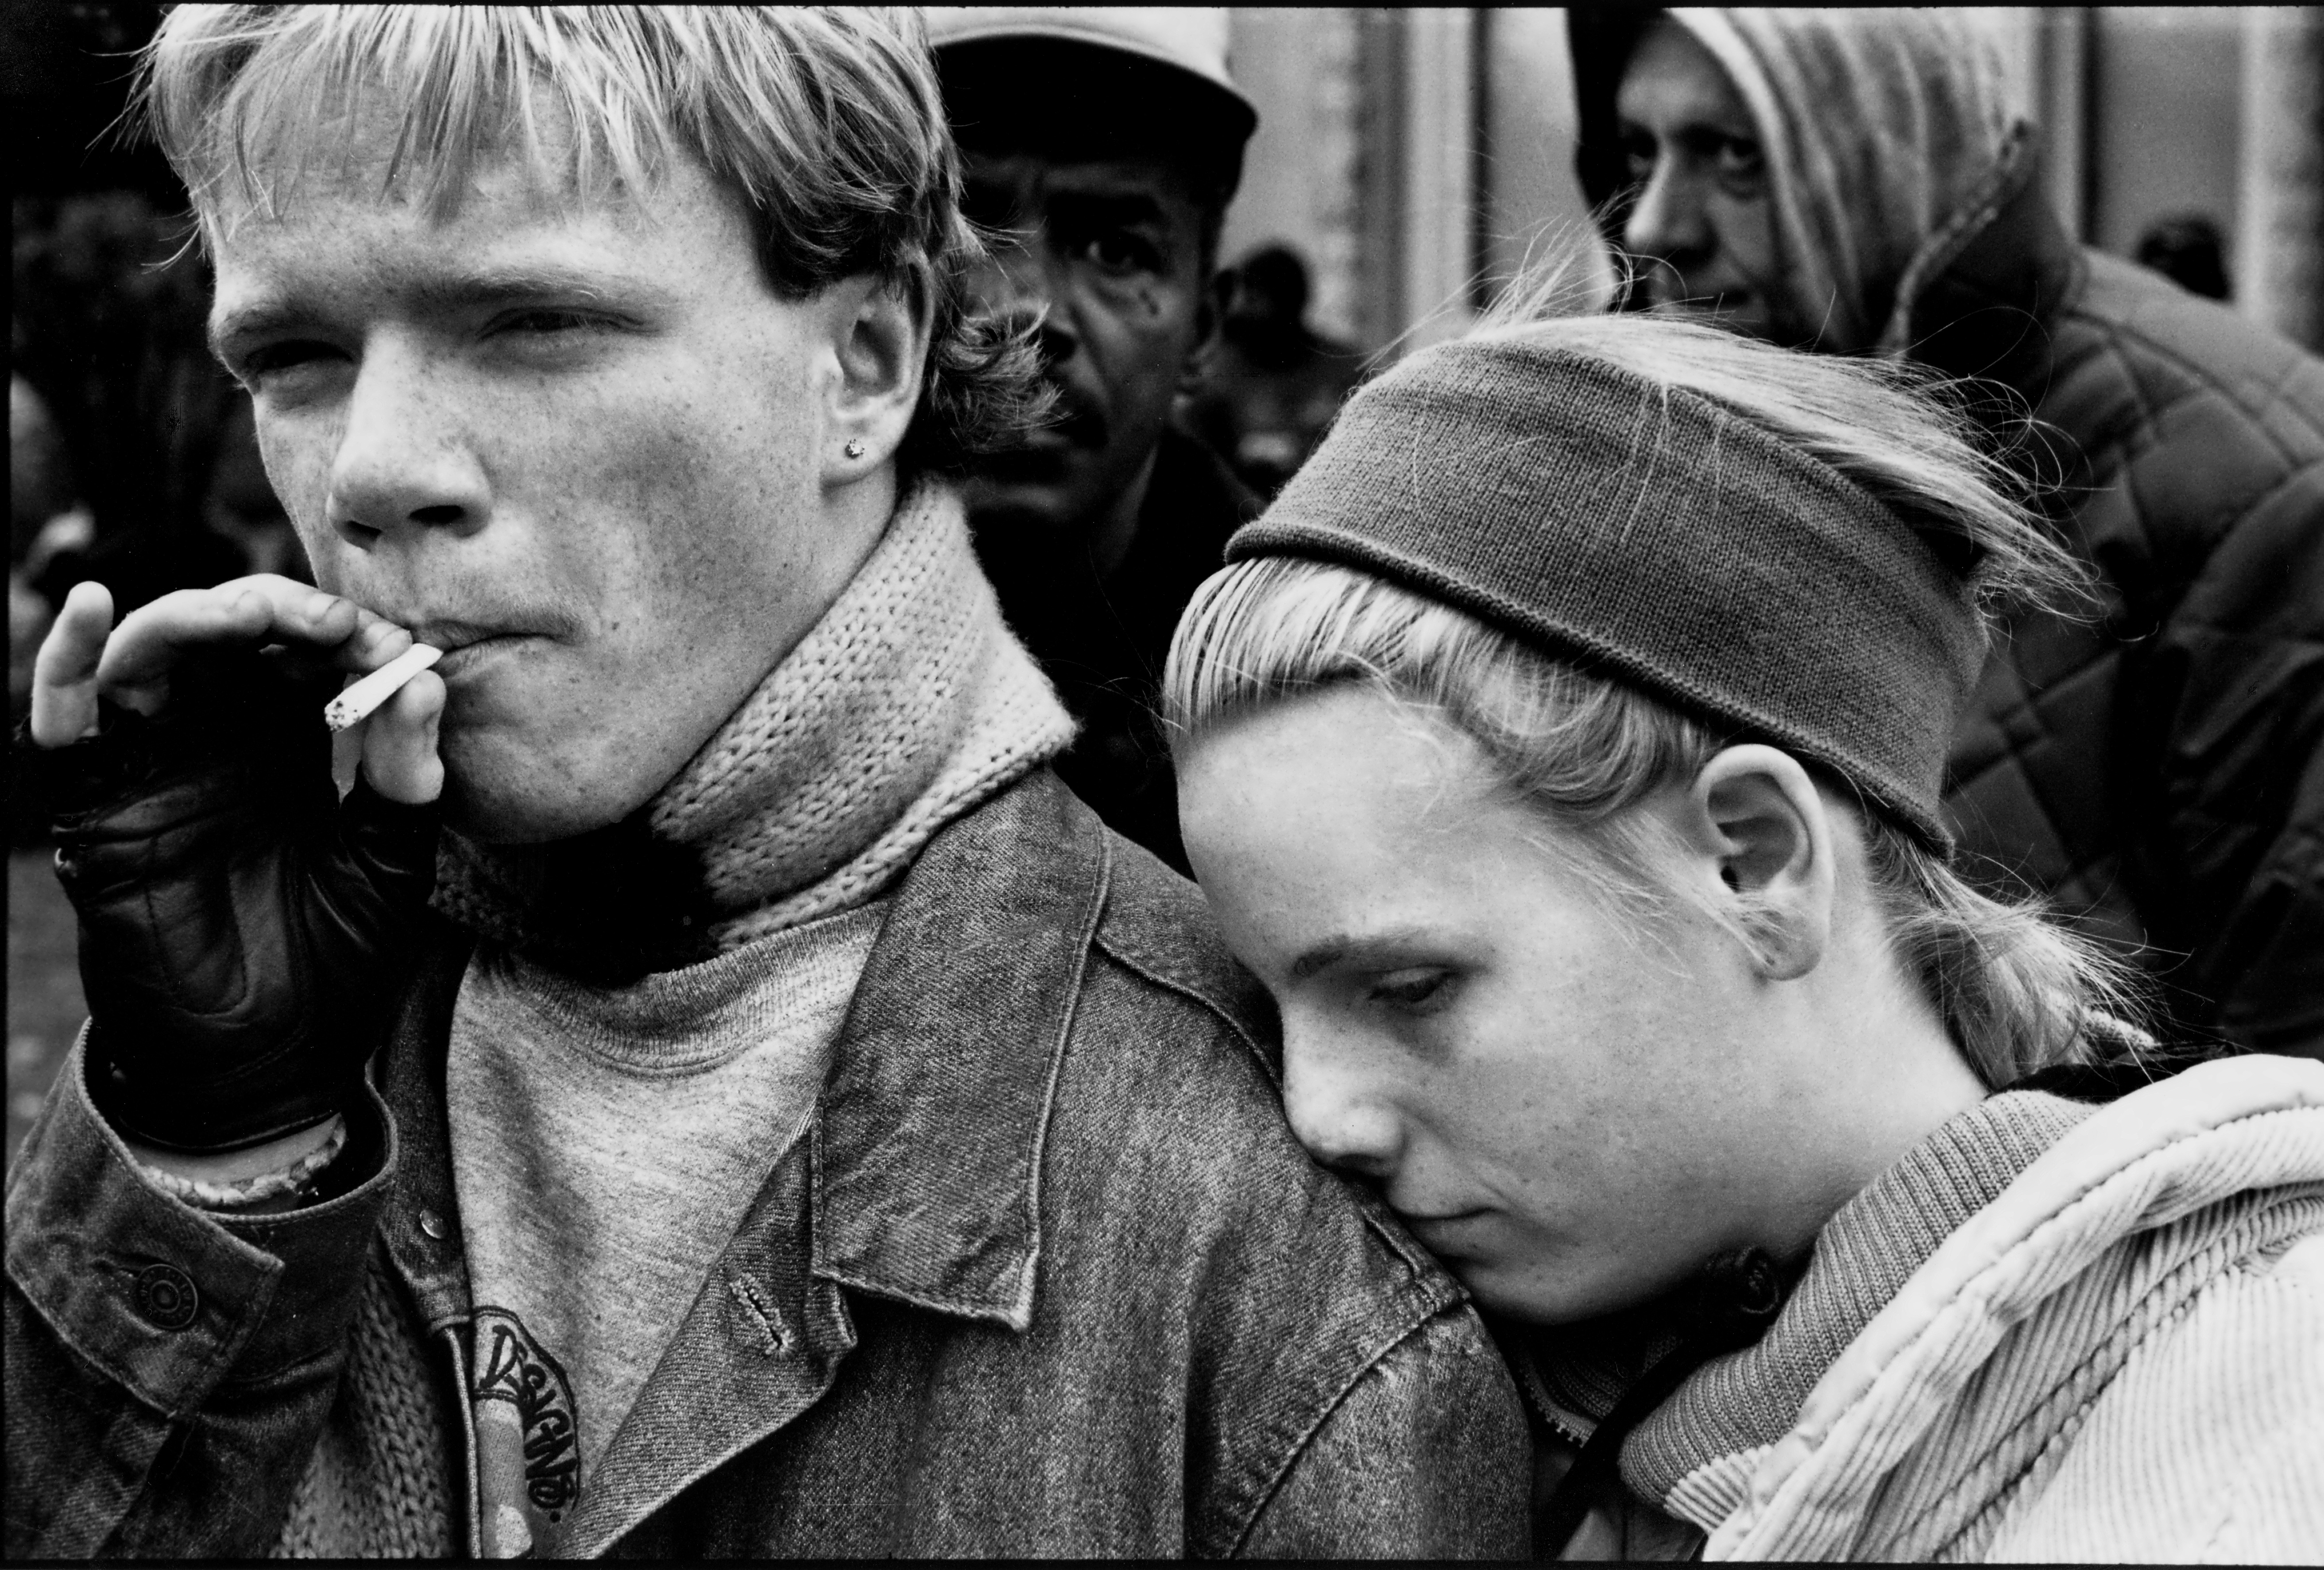
man, person, black and white, group, people, woman, white, photography, boy, male, portrait, young, youth, couple, child, human, black, monochrome, holding, men, homeless, happy, women, interaction, monochrome photography